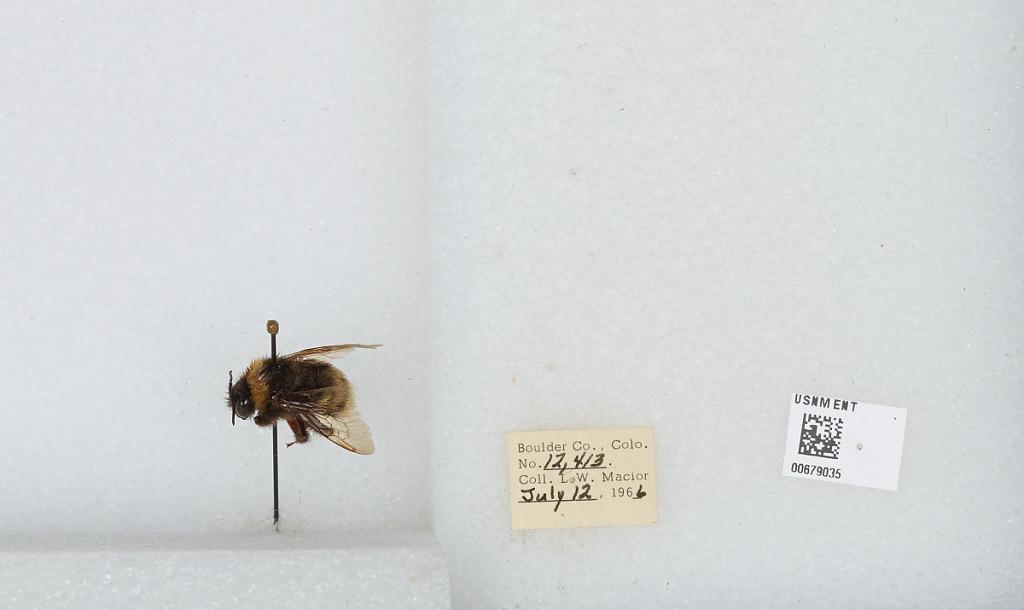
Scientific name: Bombus (Bombus) occidentalis Greene
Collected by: L. Macior
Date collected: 1966-7-12
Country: United States
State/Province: Colorado
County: Boulder
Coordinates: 40.015, -105.27